Famicom Disk System

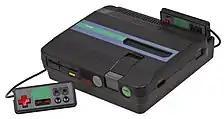
The Sharp Twin Famicom is a Famicom with built-in Disk System.

Sharp released the Twin Famicom, a Famicom model that features a built-in Disk System.